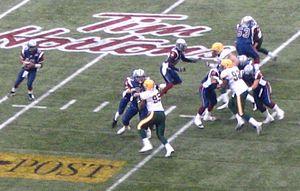
Au football canadien, chaque équipe a 12 joueurs sur le terrain en même temps. Le rôle spécifique qu'un joueur prend sur le terrain est appelé sa position.